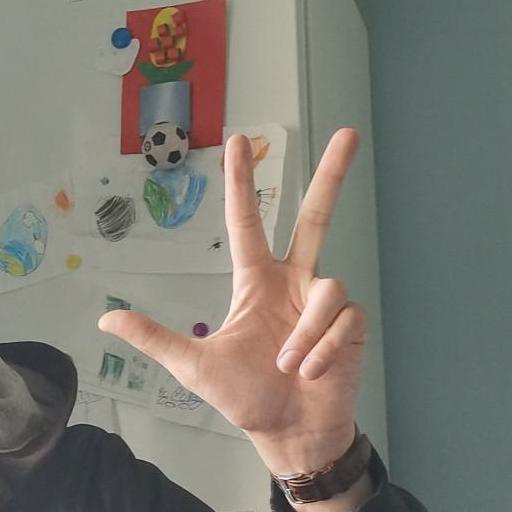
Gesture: three2